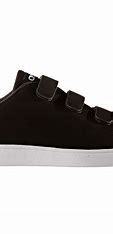
Brand: adidas
Model: neo Adidas NEO Advantage